Infectious bursal disease

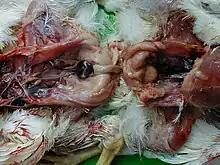
Two enlarged bursae: yellowish grey (right) and haemorrhagic (left)

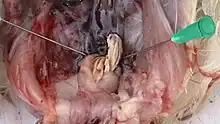
Caseous exudate in bursa of Fabricius

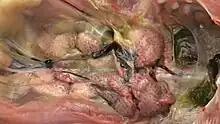
Lesions of kidneys

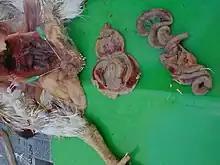
Haemorrhages in proventriculus and gizzard

Disease may appear suddenly and morbidity typically reaches 100%. In the acute form birds are prostrated, debilitated and dehydrated. They produce a watery diarrhea and may have swollen feces-stained vent. Most of the flock is recumbent and have ruffled feathers. Mortality rates vary with virulence of the strain involved, the challenge dose, previous immunity, presence of concurrent disease, as well as the flock's ability to mount an effective immune response. Immunosuppression of very young chickens, less than three weeks of age, is possibly the most important outcome and may not be clinically detectable (subclinical). In addition, infection with less virulent strains may not show overt clinical signs, but birds that have bursal atrophy with fibrotic or cystic follicles and lymphocytopenia before six weeks of age, may be susceptible to opportunistic infection and may die of infection by agents that would not usually cause disease in immunocompetent birds.